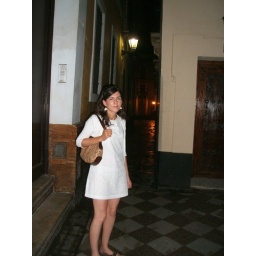
Ilona in her new white dress